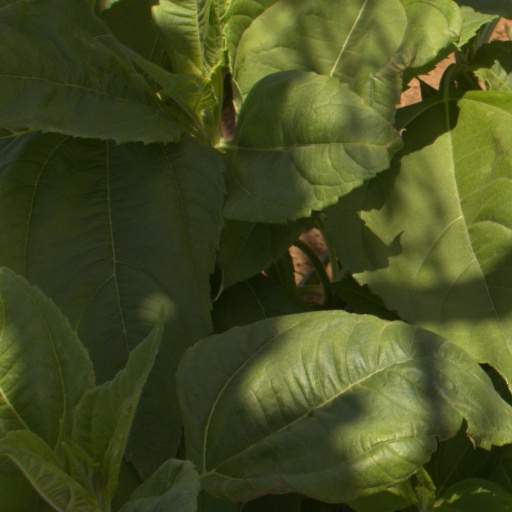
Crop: Jerusalem artichoke